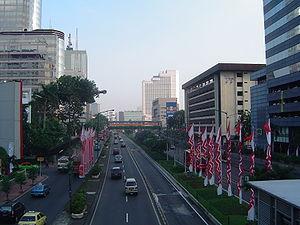
Java, en indonésien Jawa, Djawa jusqu'à la réforme orthographique de 1972, est une île du sud-ouest de l’Indonésie faisant partie de l'Insulinde, baignée au sud par l'océan Indien et au nord par la mer de Java et entourée par Sumatra au nord-ouest, Bali à l'est et Bornéo au nord.